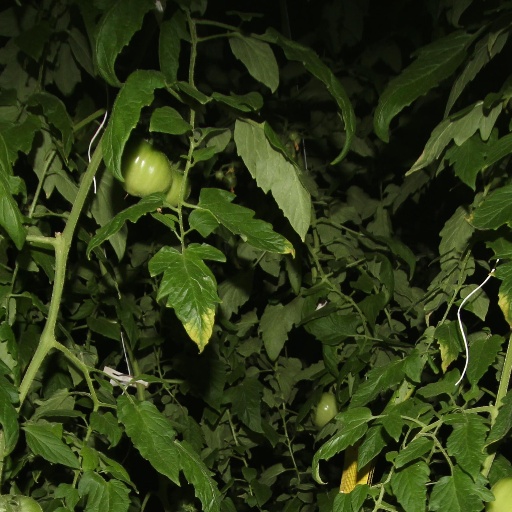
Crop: tomato